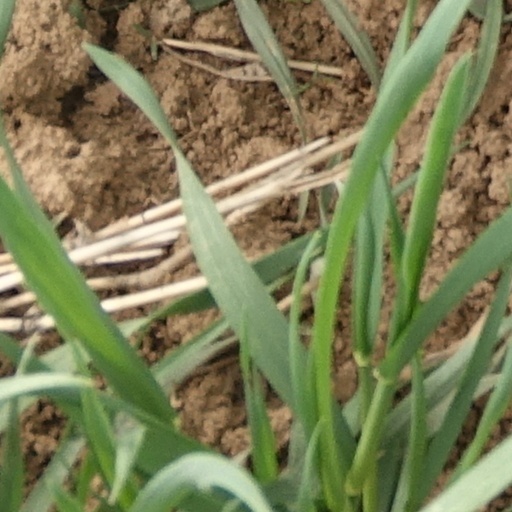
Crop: wheat